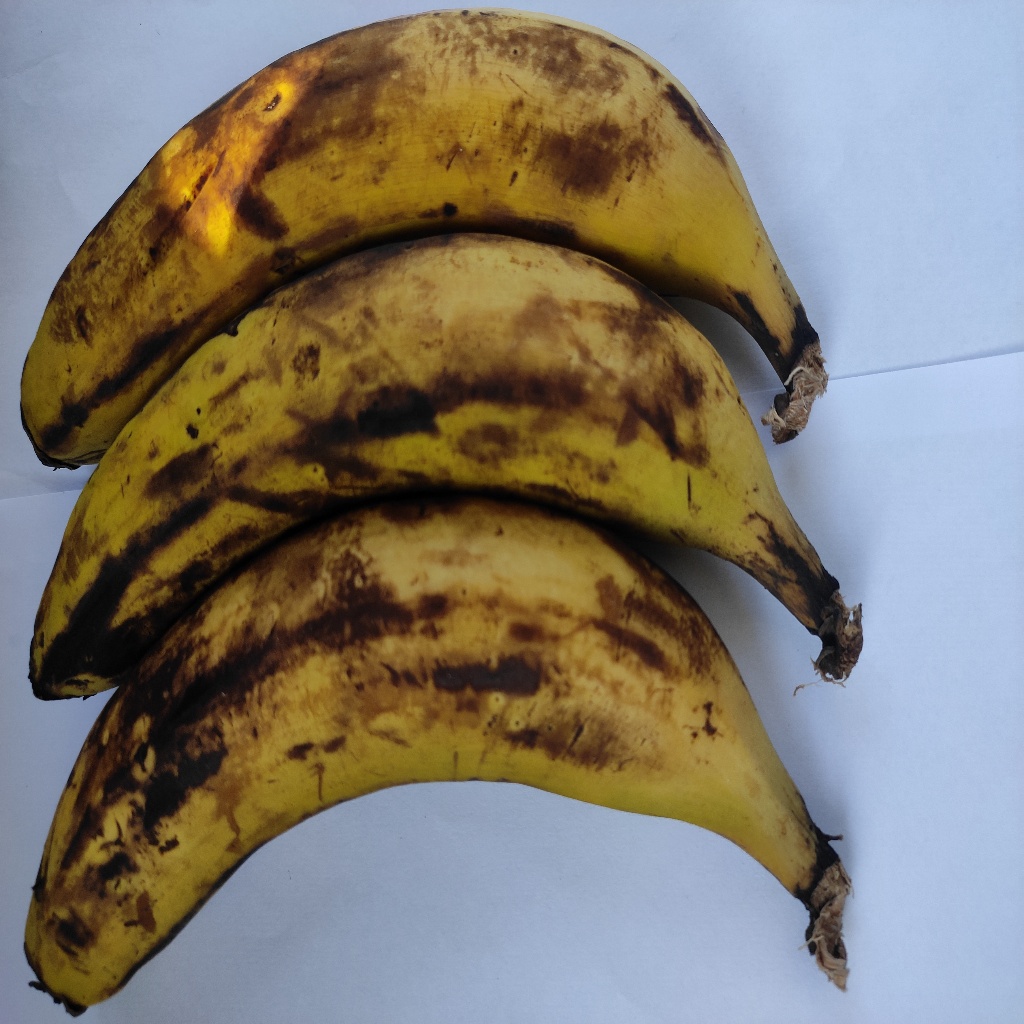
Crop: banana
Quality class: Defect